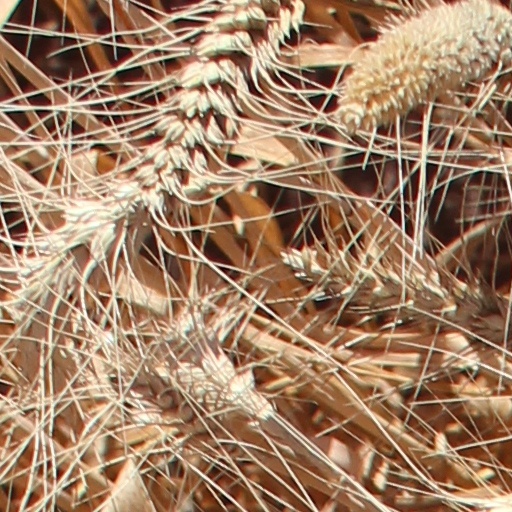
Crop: wheat